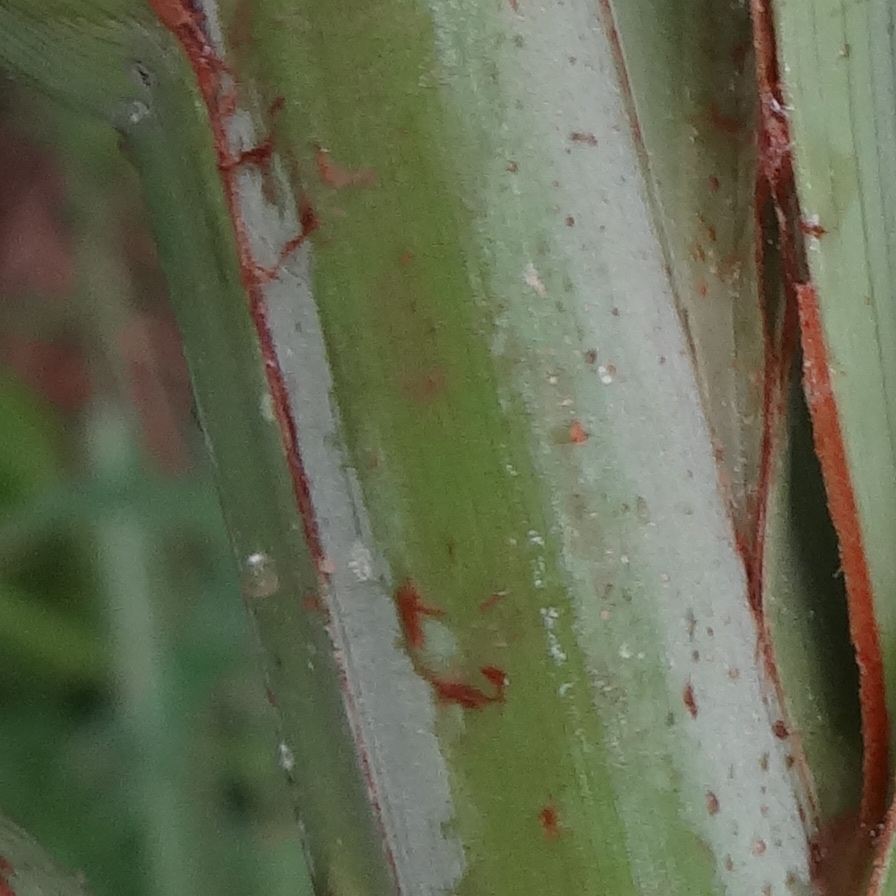
Label: Honey